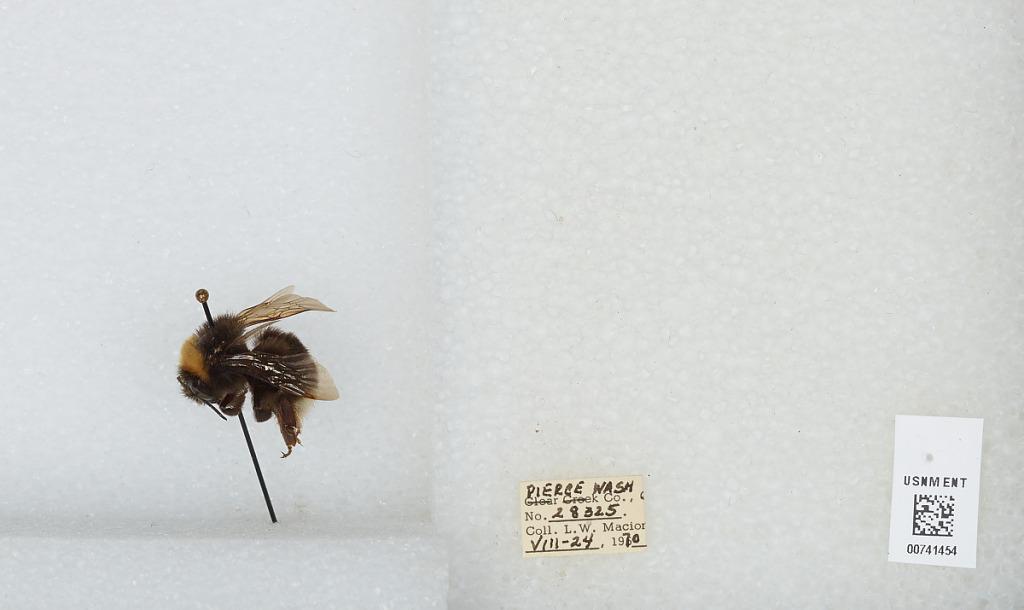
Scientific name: Bombus (Bombus) occidentalis Greene
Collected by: L. Macior
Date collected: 1970-8-24
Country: United States
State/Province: Washington
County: Pierce
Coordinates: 47.05, -122.12